William O. Stillman

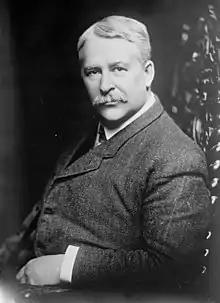
Stillman in 1909

William Olin Stillman (September 9, 1856 – March 15, 1924) was an American physician, animal welfare activist, humanitarian and medical writer.